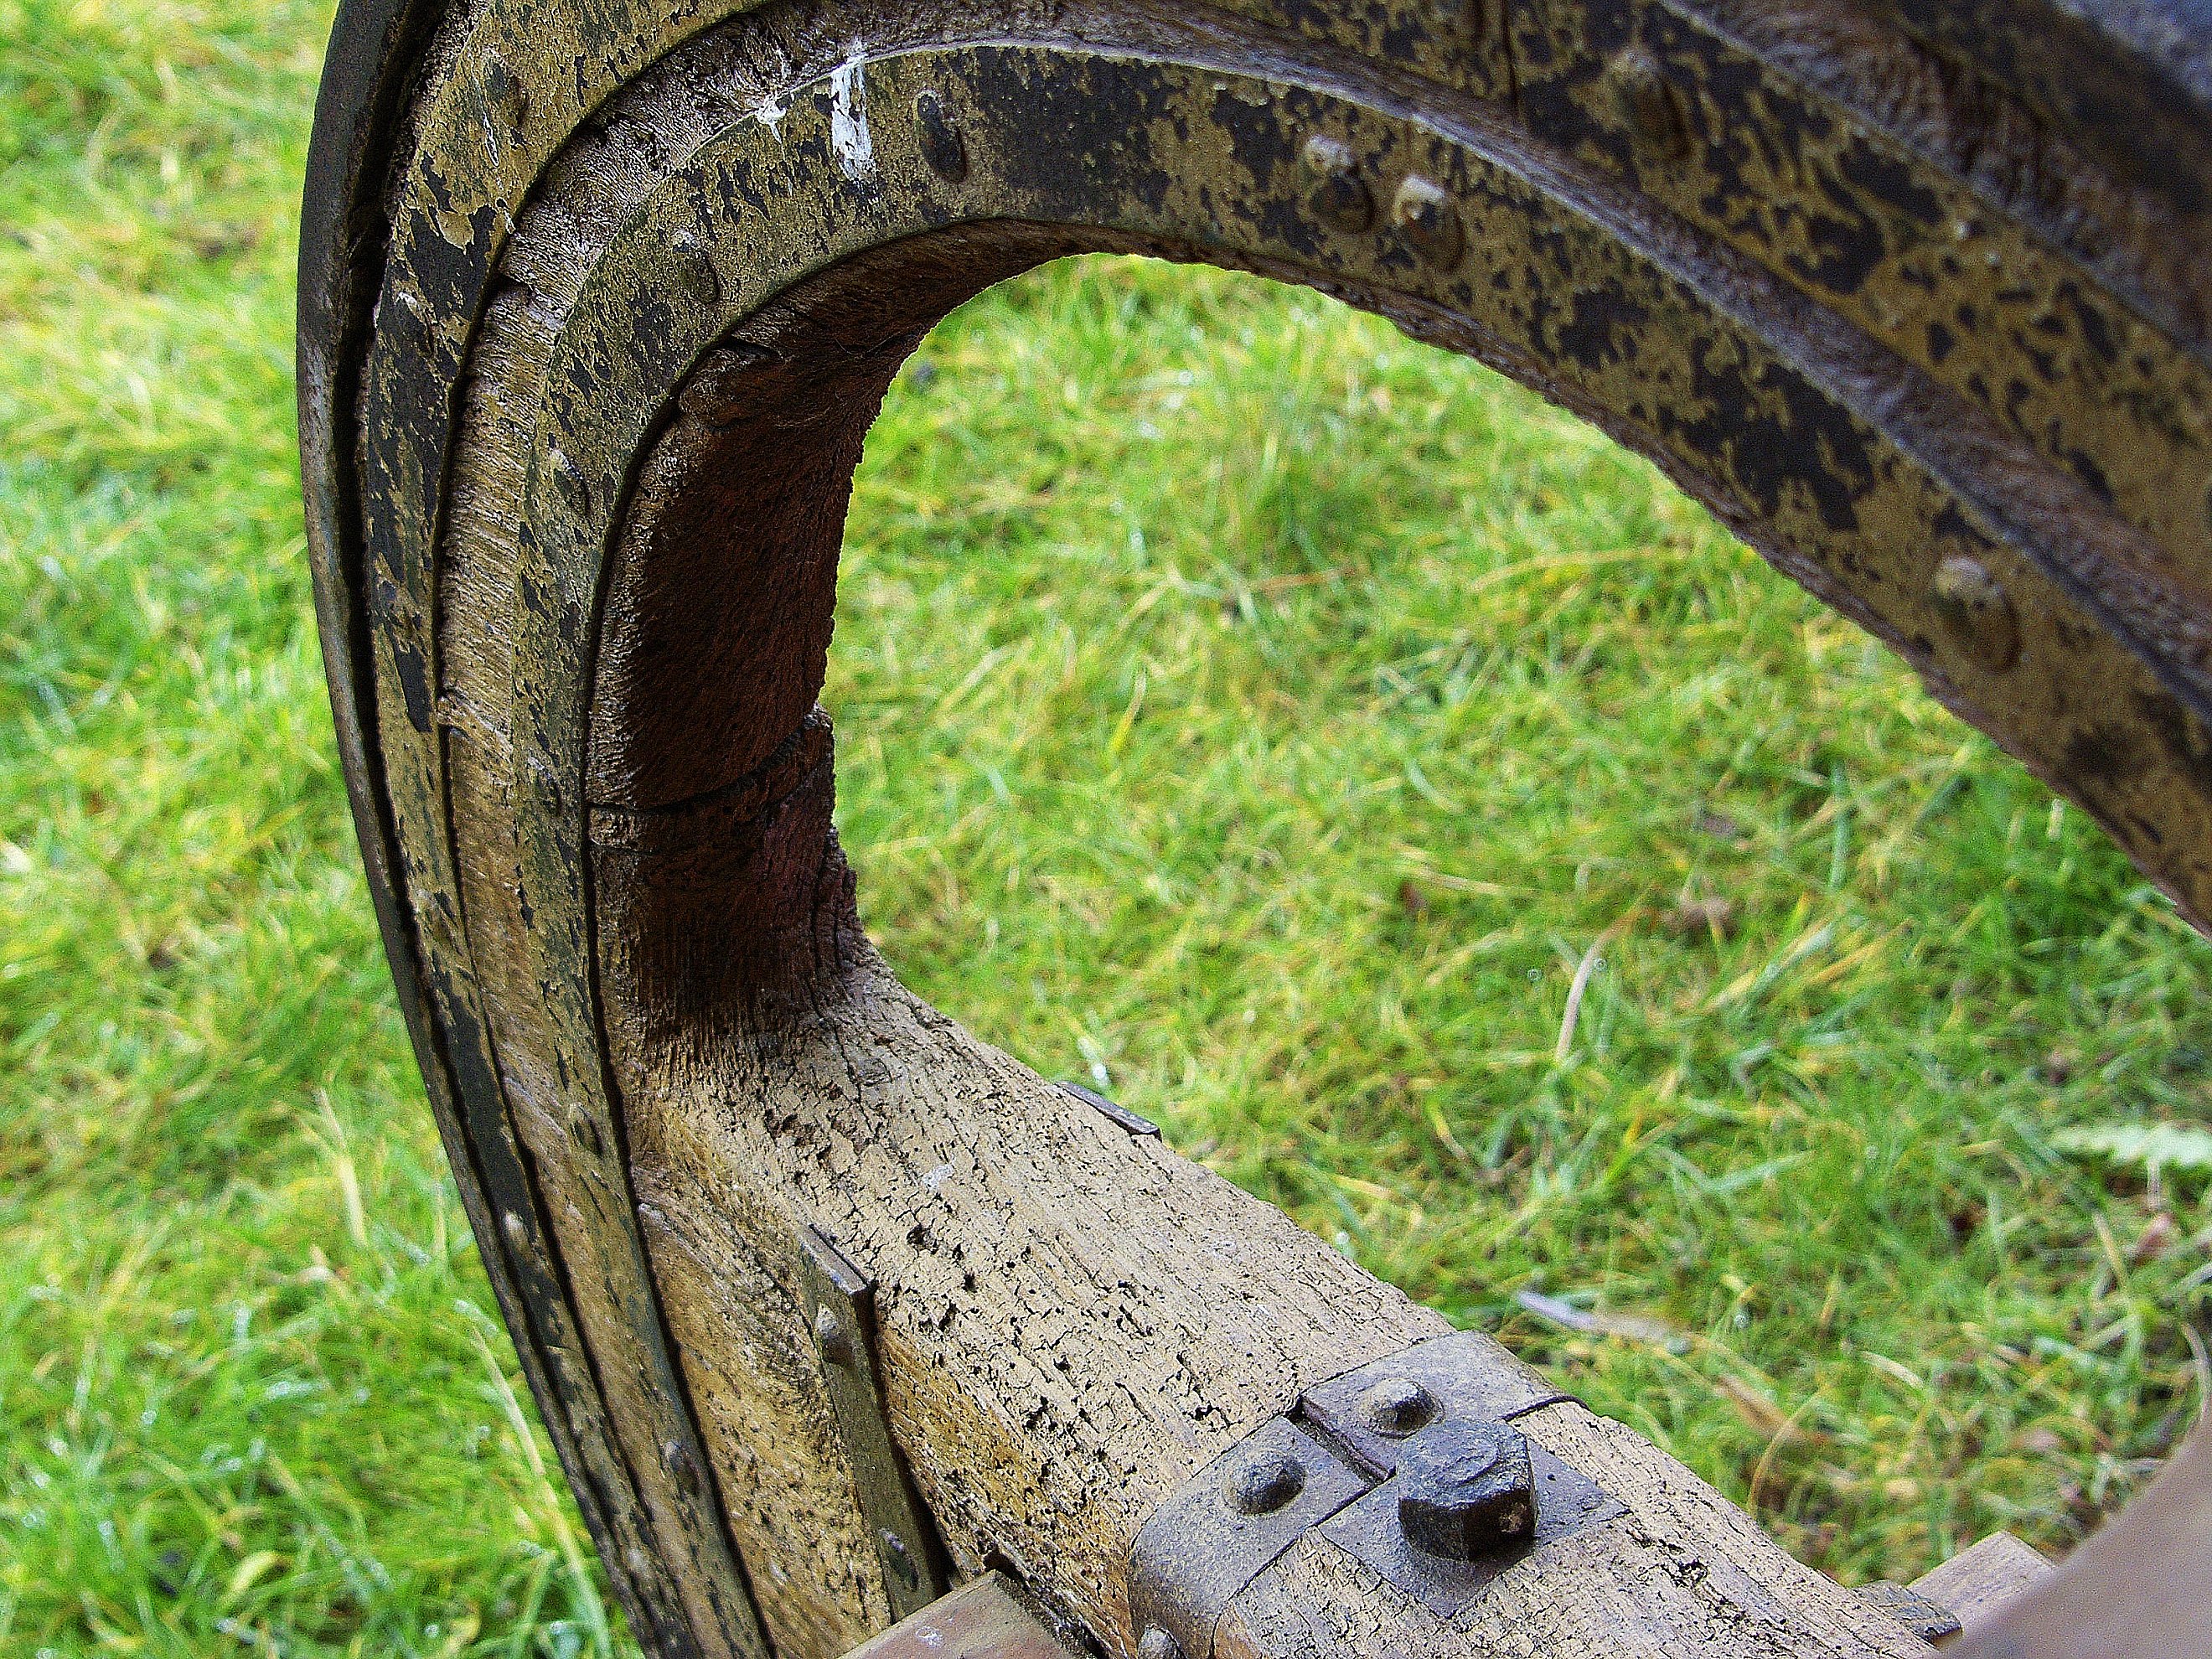
wheel, arch, rural, green, sculpture, galicia, ggl1, canoneos500d, ruralgalicia